Raise the Red Lantern (novella)

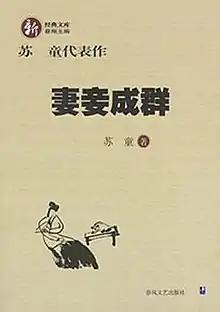
Cover of the edition published by Chunfeng Literature & Art Publishing House (春风文艺出版社) in Mainland China

Raise the Red Lantern, originally known as Wives and Concubines, is a 1990 novella by Su Tong, published by (遠流出版公司), that describes a female former university student whose mind is broken by the concubine system in 1930s China. It was adapted into the 1991 film, "Raise the Red Lantern", by Zhang Yimou.